Hackers in Wonderland

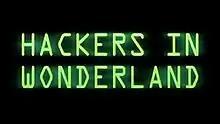

Hackers in Wonderland is a 2000 documentary film, produced and directed by Russell Barnes, about hackers in the United Kingdom. The documentary contains interviews with the hackers, revealing what drives them to hack, and their opinions about hacktivism.